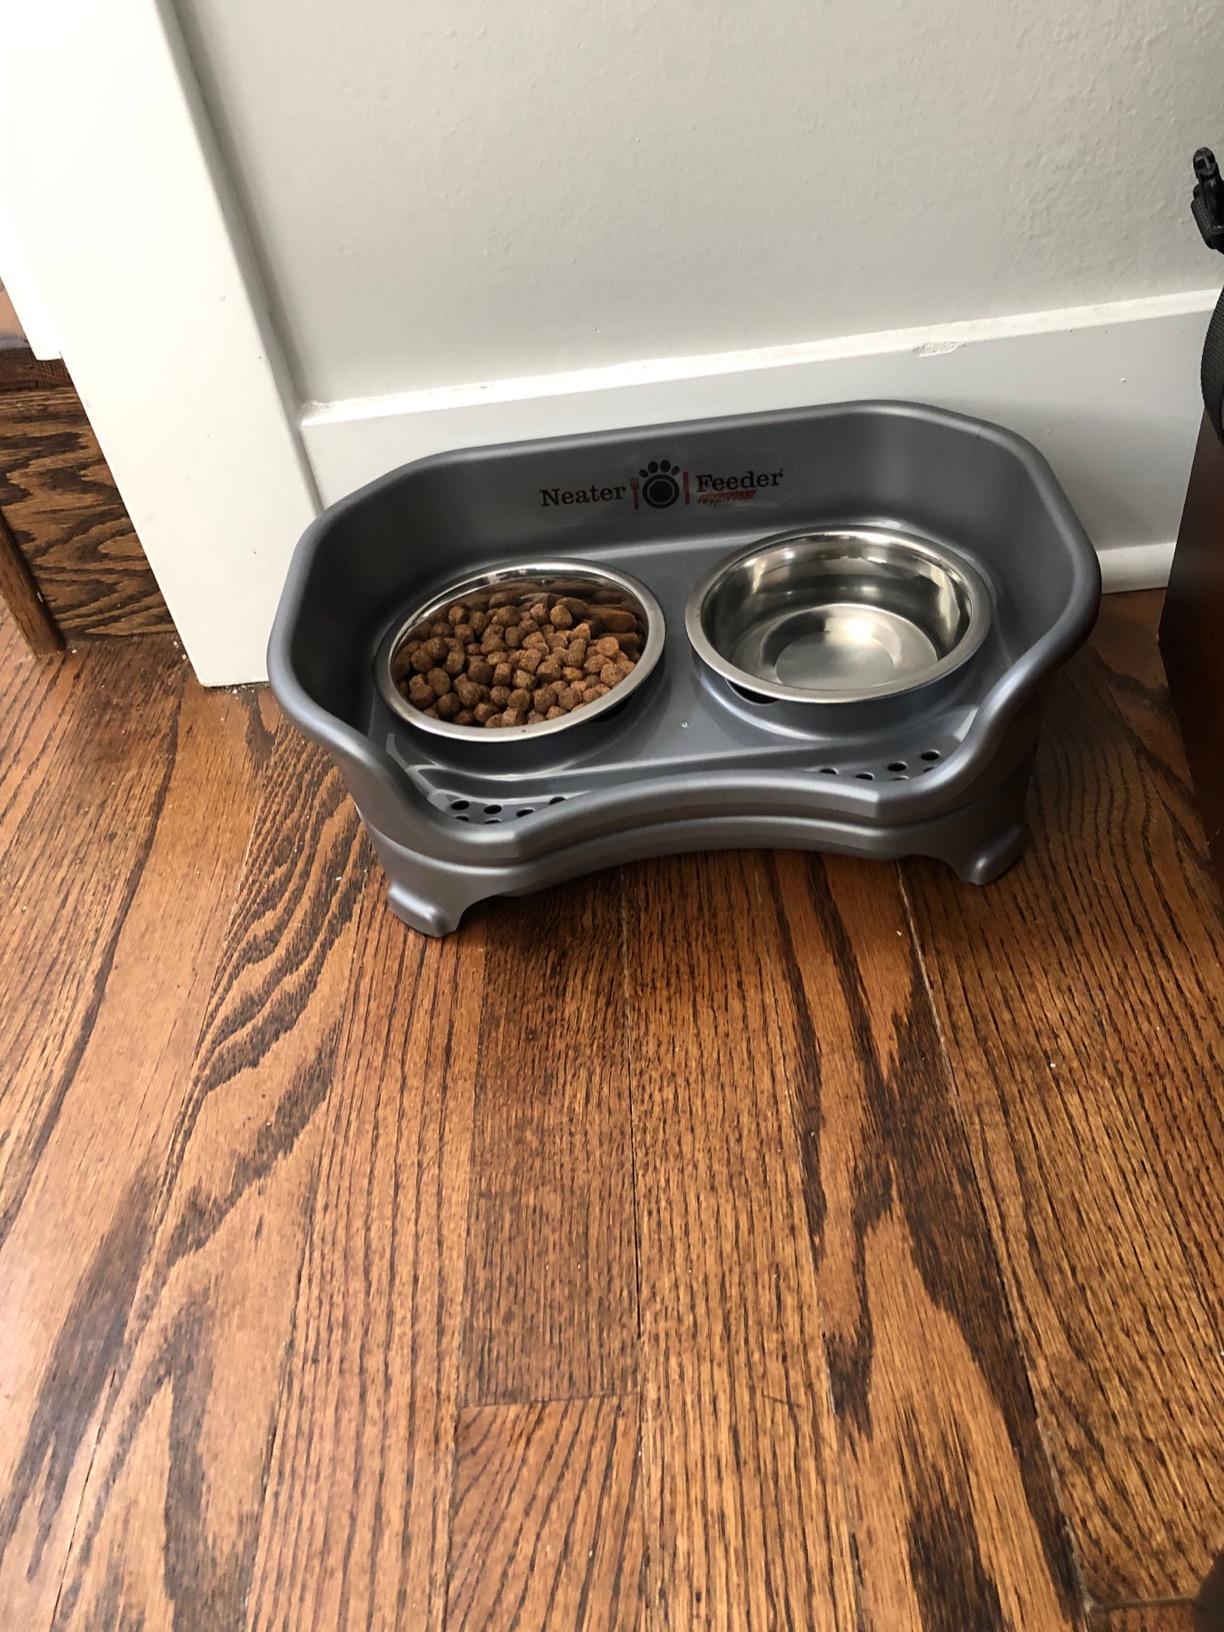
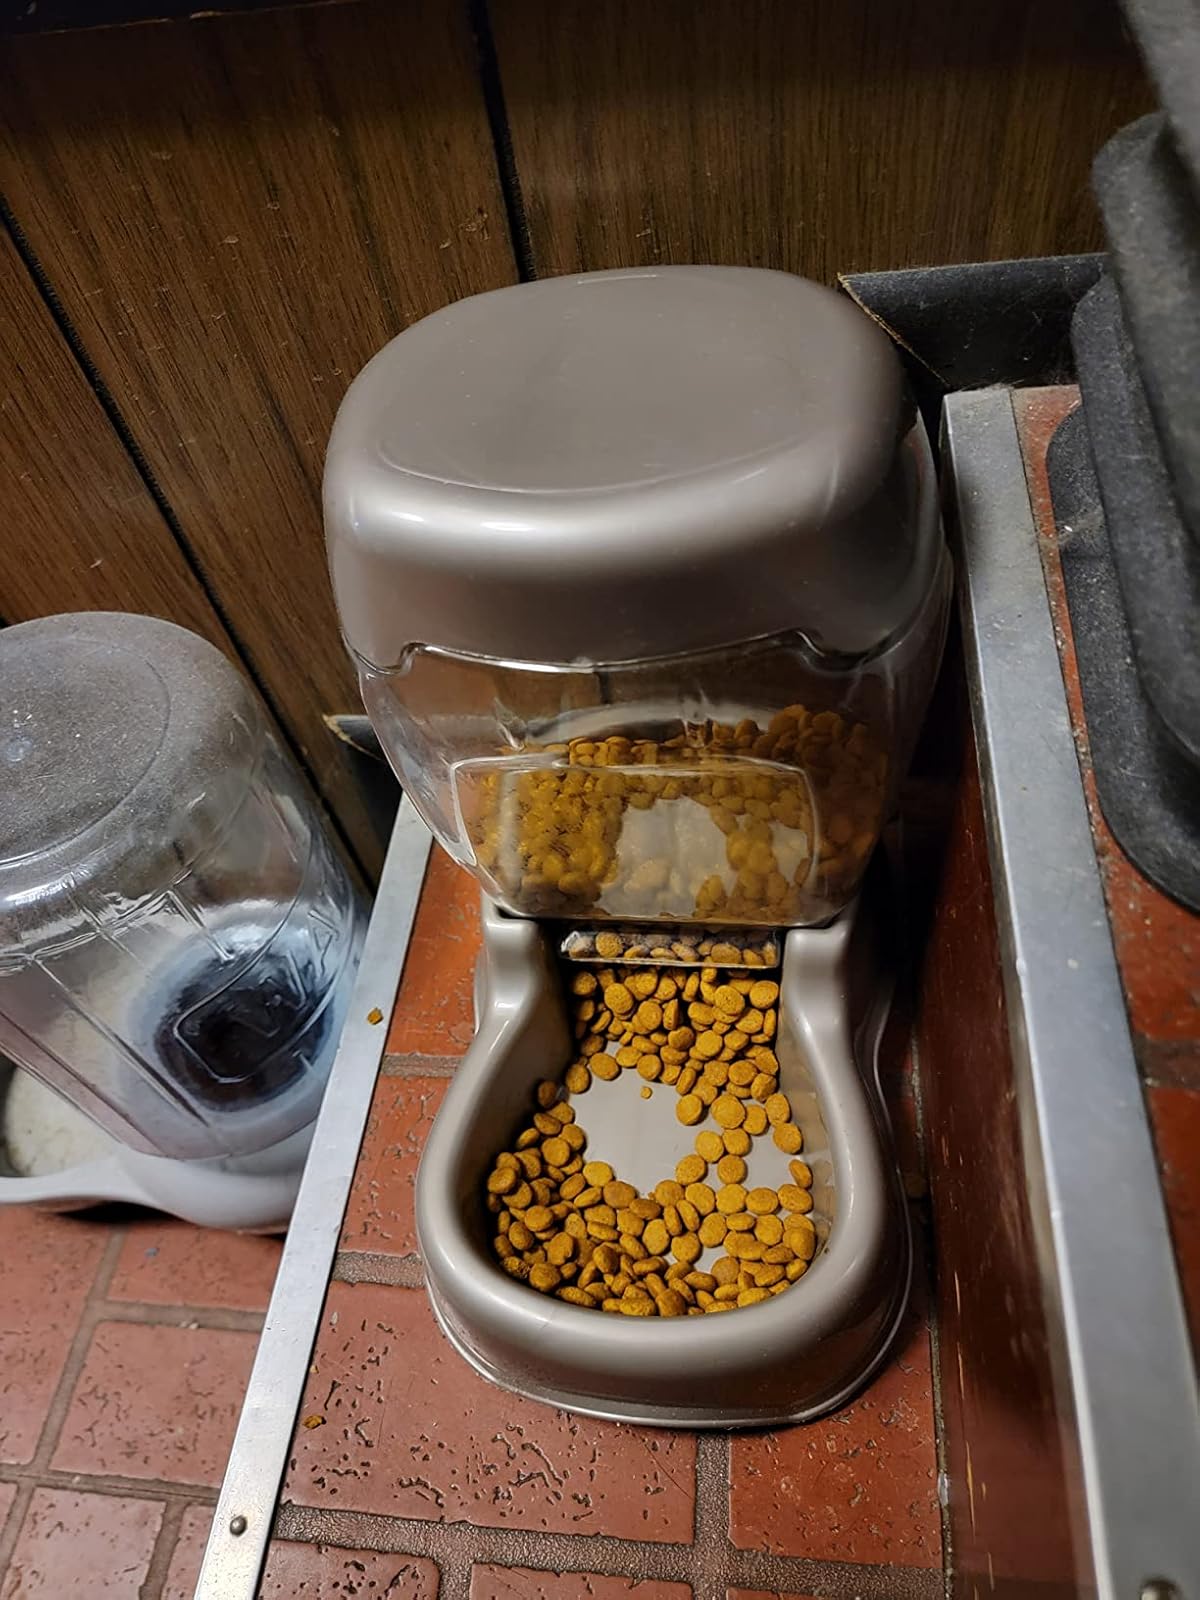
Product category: items_feeder
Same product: no